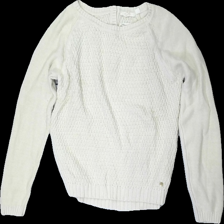
View: front
Type: Sweater
Category: Ladies
Brand: Esprit
Colors: Beige
Material: 51% Acryl 49% Cotton
Cut: Regular
Size: XL
Season: All
Price range: <50
Recommended usage: Export